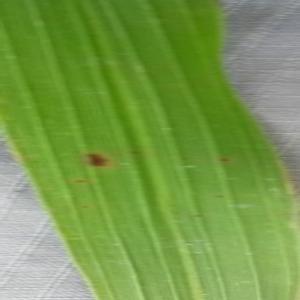
Disease: Brownspot